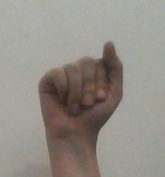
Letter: saad